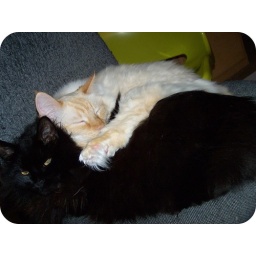
kitties snuggle in my office chair